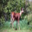
Label: deer